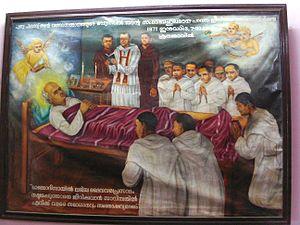
Kuriakose Elias Chavara en religion Kuriakose Elie de la Sainte Famille est né le 10 février 1805 au Kerala. Il est décédé le 3 janvier 1871 à Koonammavu. Prêtre et carme indien de rite syro-malabar. Il est le fondateur de deux congrégations religieuses : les Carmes de Marie Immaculée et les sœurs de la Mère du Carmel.